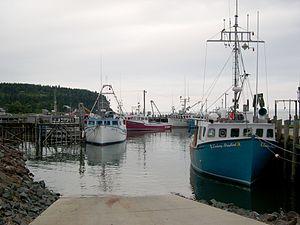
Alma est un village du Comté d'Albert situé dans le Sud-Est du Nouveau-Brunswick au Canada.